Worcester v. Georgia

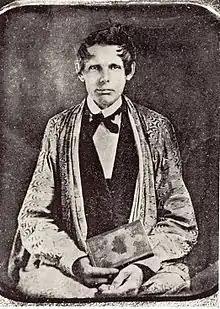
Samuel Worcester

In a popular quotation that is believed to be apocryphal, President Andrew Jackson reportedly responded: "John Marshall has made his decision; now let him enforce it!" This quotation first appeared twenty years after Jackson's death in newspaper publisher Horace Greeley's 1865 history of the U.S. Civil War, "The American Conflict". It was reported in the press in March 1832 that Jackson was unlikely to aid in carrying out the court's decision if his assistance were to be requested. In an April 1832 letter to John Coffee, Jackson wrote that "the decision of the Supreme Court has fell still born, and they find that they cannot coerce Georgia to yield to its mandate." In a letter in March 1832, Virginia politician David Campbell reported a private conversation in which Jackson had "sportively" suggested calling on the Massachusetts state militia to enforce the order if the Supreme Court requested he intervene, because Jackson believed Northern partisans had brought about the court's ruling.